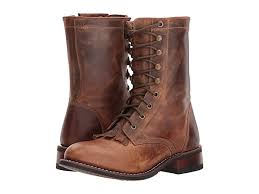
Waste category: shoes